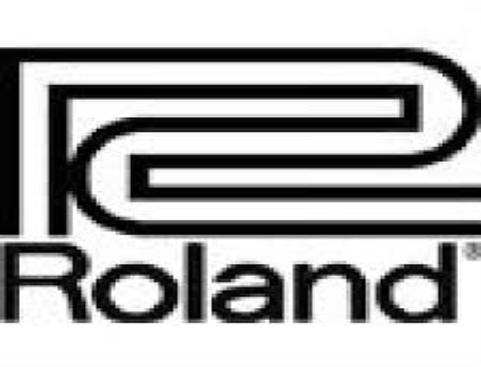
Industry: Electronic